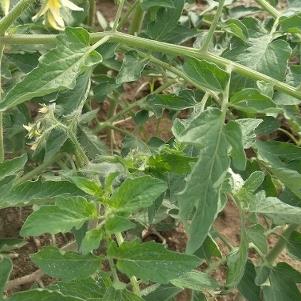
Crop: Tomato
Condition: healthy-leaf